Barry Manilow

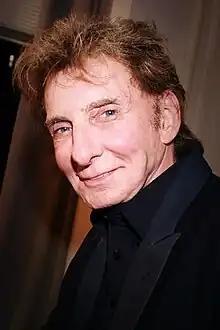
Manilow in 2019

Barry Manilow (born Barry Alan Pincus on June 17, 1943) is an American singer, songwriter and record producer with a career that spans over sixty years. His hit recordings include "Could It Be Magic", "Looks Like We Made It", "Mandy", "I Write the Songs", "Can't Smile Without You", "Weekend in New England", and "Copacabana (At the Copa)".